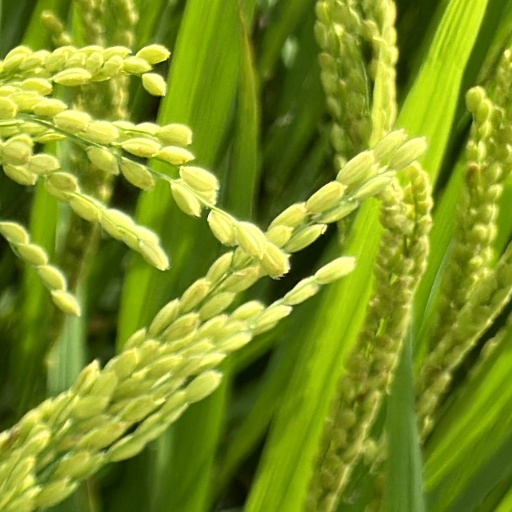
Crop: rice